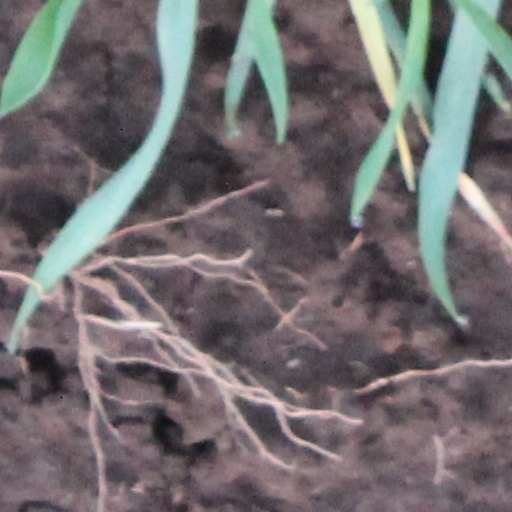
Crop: wheat